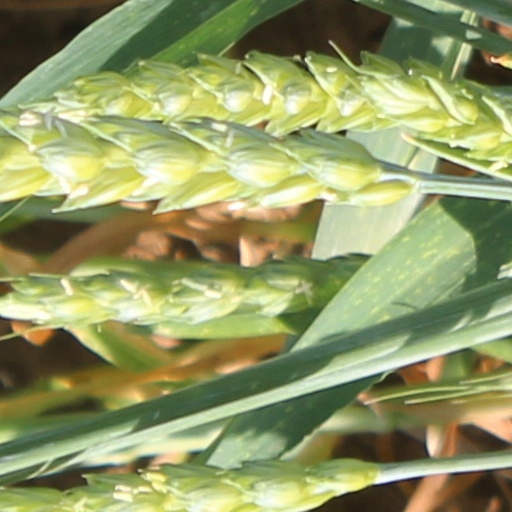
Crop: wheat